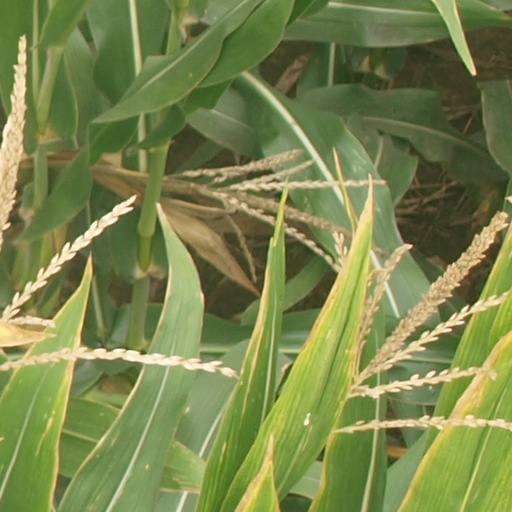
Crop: maize; corn